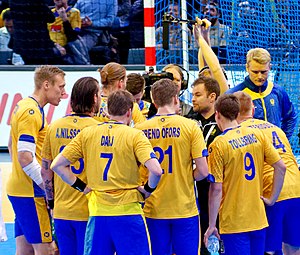
Kristján Andrésson
Andrésson i midten i sort.
Kristján Andrésson er en svensk-født islandsk håndboldtræner og tidligere håndboldspiller. Han træner Sveriges herrehåndboldlandshold og den tyske storklub Rhein-Neckar Löwen.